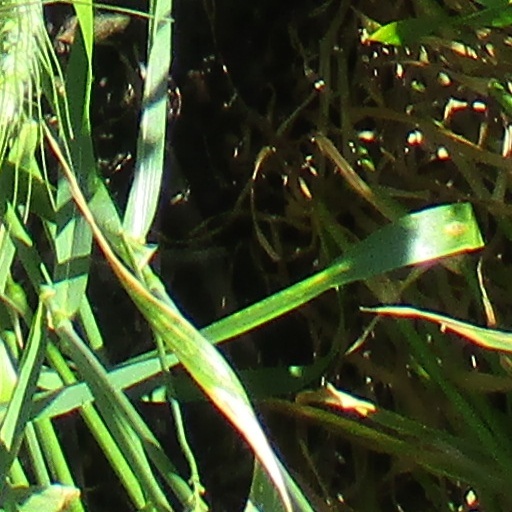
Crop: wheat